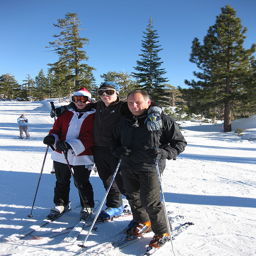
A couple of men standing next to Santa Clause on a ski slope.
Three people on skis standing on a mountain.
Three people with skis on stand in the packed snow.
Three people on ski's posing for a picture.
Three people pose together for a picture while skiing.